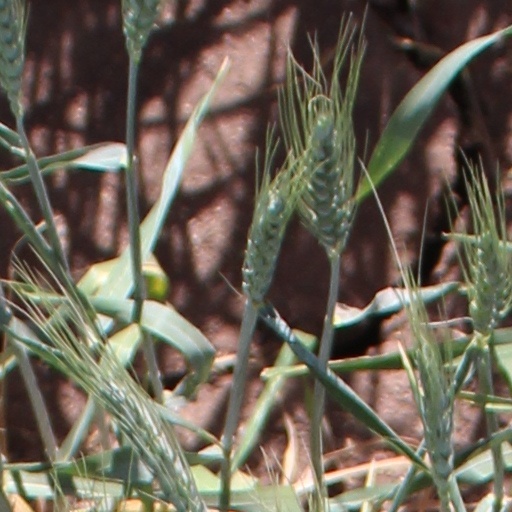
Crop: wheat